Teeline shorthand

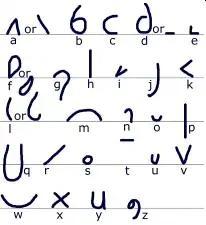
The full alphabet

Teeline differs from many shorthand systems by basing itself on the alphabet as opposed to phonetics, making it simpler to learn but also carrying the speed limitations of the alphabet when compared to other systems. However, it is common to find some phonetics spellings used. For example, "ph" is often just written as an "f", so the word "phase" would be written as if it were spelt "fase". This coincides with the creator's intentions of streamlining it as much as possible. As with many shorthand systems, there are few strict rules on how to write it, so it is common for users to make personal adaptations for their own use. Certain letters also have specific meanings as well as their traditional alphabetic value, as shown in the table below.